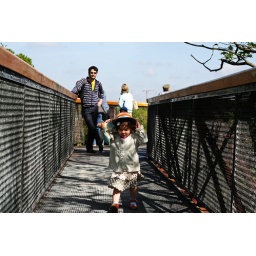
2nd May - running above the trees at Kew